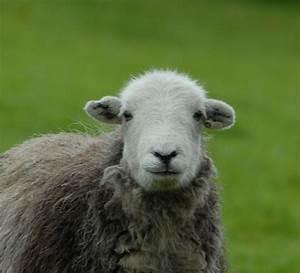
sheep